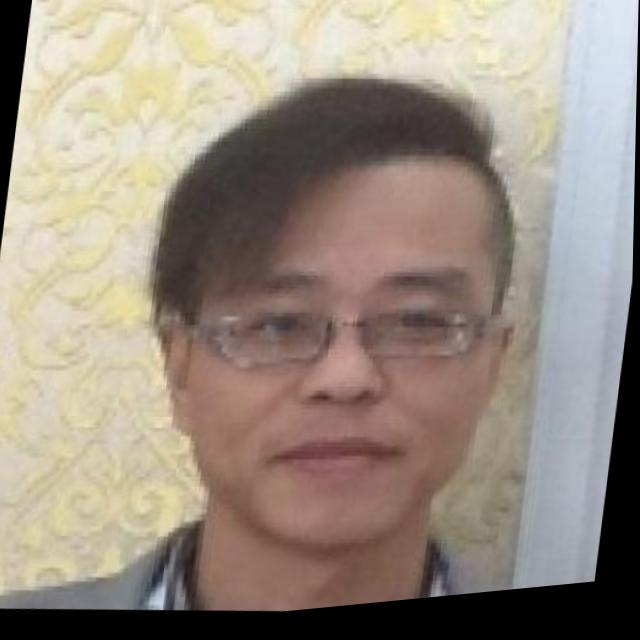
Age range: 21-44